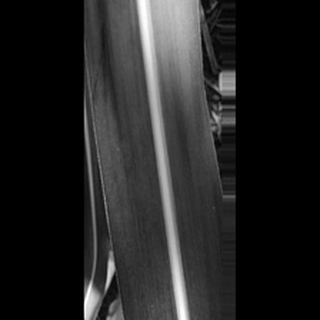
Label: healthy_sugarcane